Southern River, Western Australia

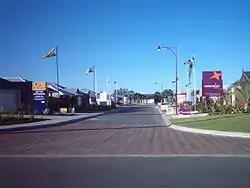
Display homes Southern River in 2006

The region bounded by Ranford Road, Passmore Street, Matison Street and Holmes Road, is likely to retain its special status and unique lifestyle for the foreseeable future. Most residents are involved in either greyhound racing or the breeding showing and trialling of pedigree dogs and/or cats. Several boarding catteries and kennels are found in the area, servicing a large proportion of the Perth metropolitan area.